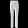
Label: Trouser